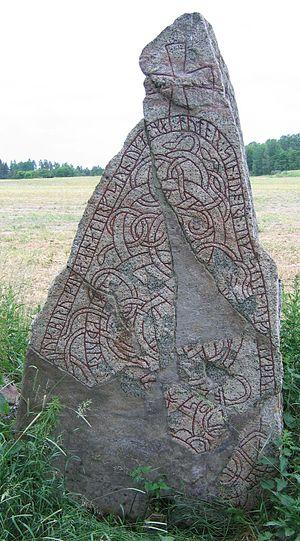
Gamla Uppsala, en français Vieil Upsal, à 7 km au nord de la ville d'Uppsala, est un village de 17 164 habitants. Traditionnellement, ce lieu est considéré comme « le berceau de la Suède », même si d'autres régions suédoises comme le Västergötland prétendent parfois à ce titre.
Sven le Sacrificateur fut le dernier roi païen de Suède et le dernier à sacrifier à Gamla Uppsala aux divinités de l'ancienne religion des Scandinaves.